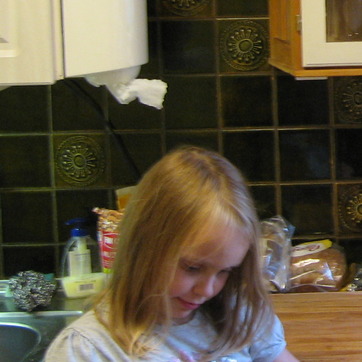
Material: hair